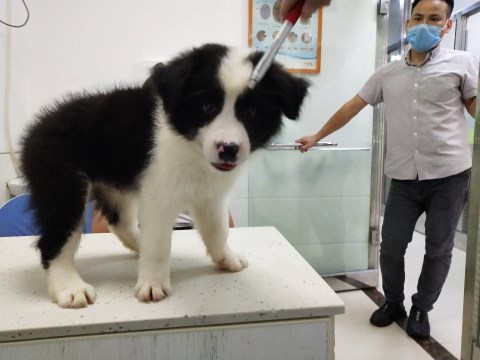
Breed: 2594-n000109-Border_collie